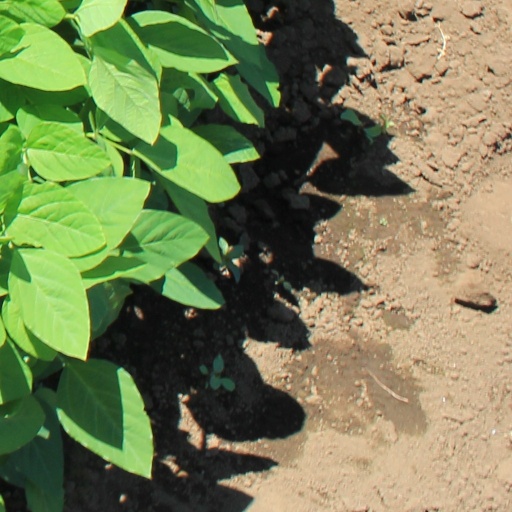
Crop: soybean